Kattila Thottila

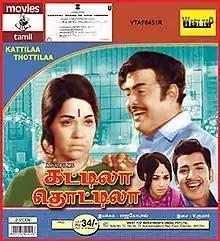
VCD cover

Kattila Thottila is a 1973 Indian Tamil-language film directed by Malliyam Rajagopal and produced by Rama Arangannal. It is a remake of the 1972 Kannada film "Naa Mechida Huduga", which was based on the story "Divorce In Indian Style", written by P. S. Vaidyanathan. The film stars Gemini Ganesan and P. Bhanumathi, with Kalpana, Sivakumar, Srikanth, Thengai Srinivasan and Manorama. It was released on 28 September 1973.